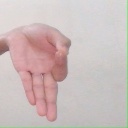
अक्षर: ज्ञ